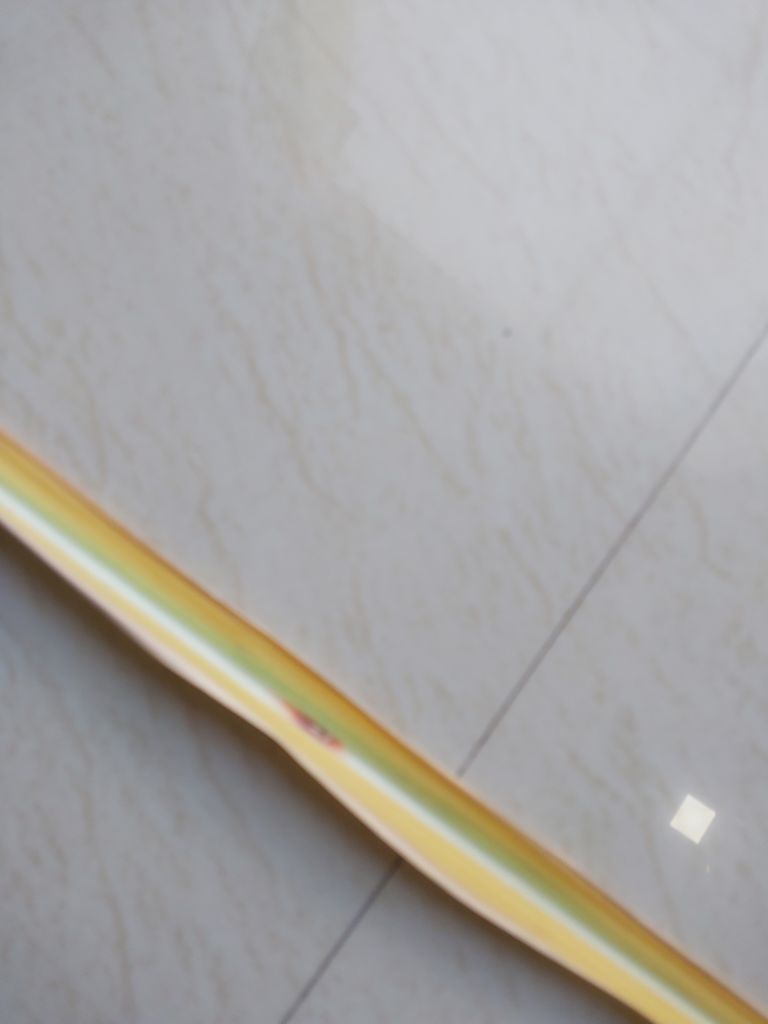
Label: Brown Spot